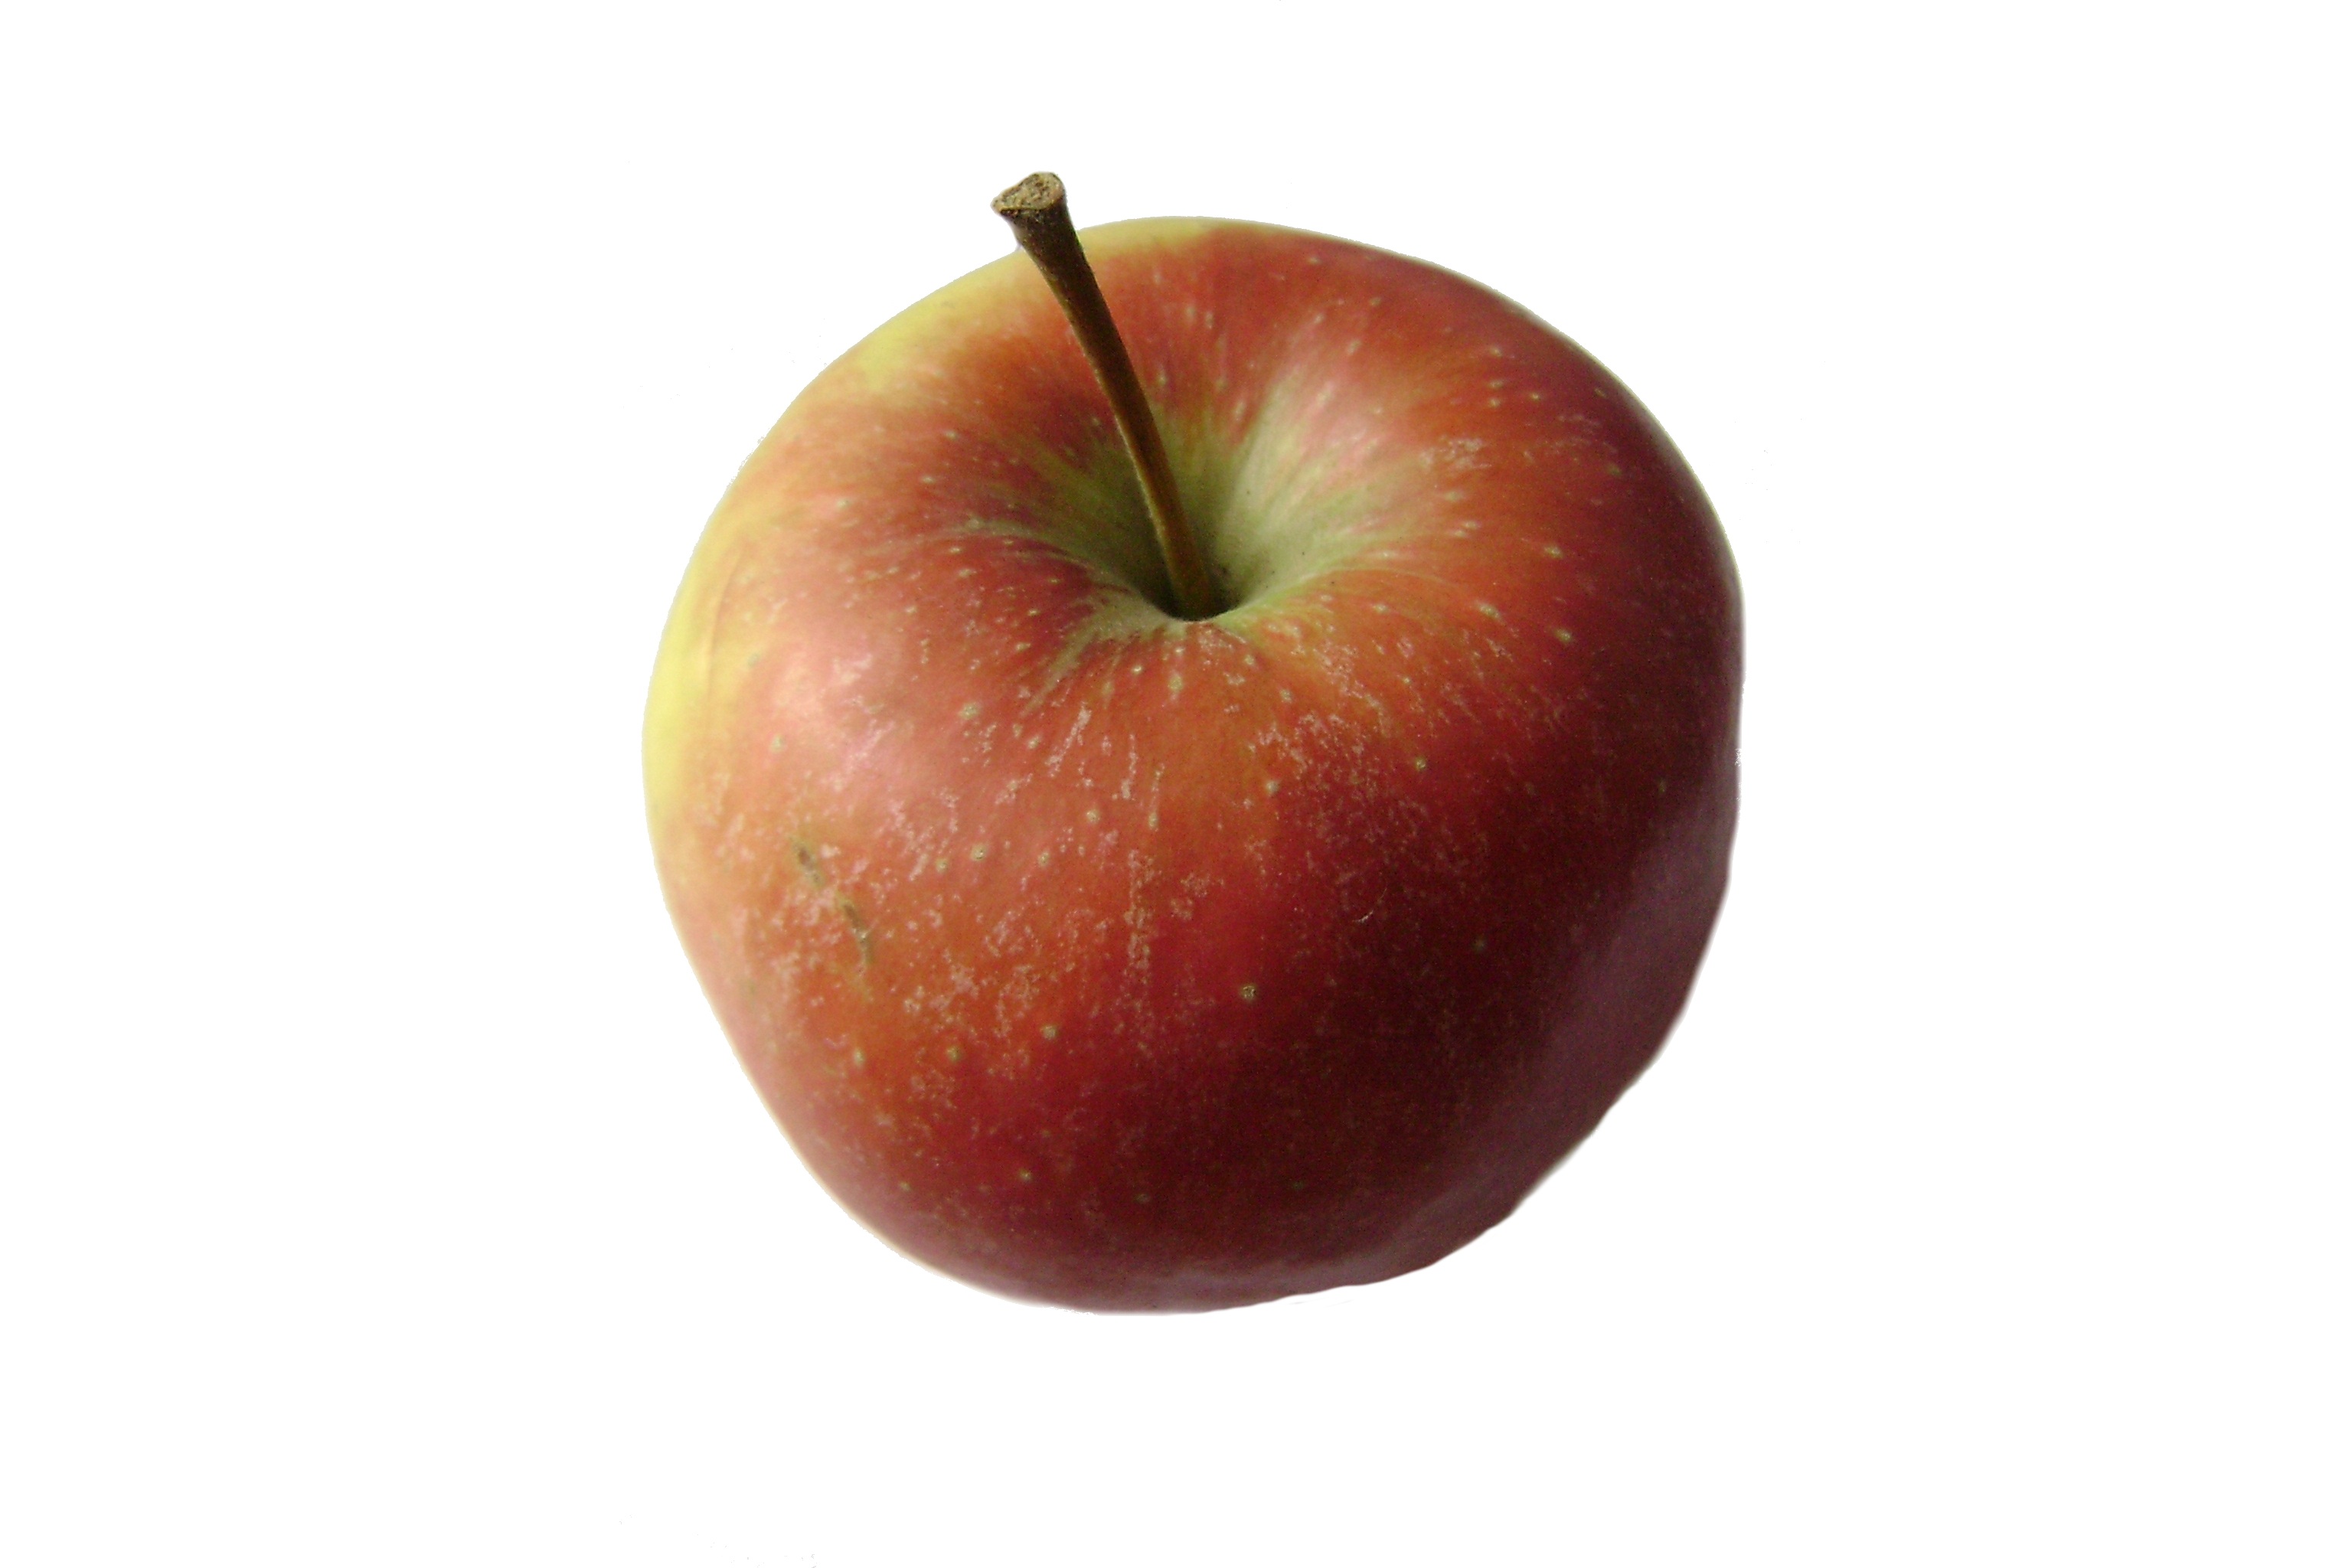
apple, plant, fruit, food, produce, eat, health, eating, flowering plant, rose family, nectarine, land plant, rose order, manzana verde